Sky position (RA, Dec in degrees): 156.385, 5.416
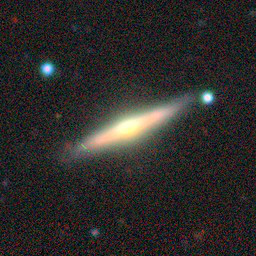
Galaxy morphology: Edge-on Galaxies with Bulge